Viéthorey

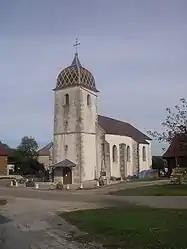
The church in Viéthorey

Viéthorey is a commune in the Doubs department in the Bourgogne-Franche-Comté region in eastern France.